José María Lamamié de Clairac y Colina

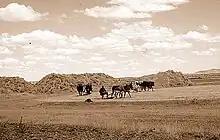
Working the fields, early Francoism

In the early 1940s militant syndicalist Falangism enjoyed its climax in the Francoist Spain; it translated also into outcome of power struggle within the rural agricultural ambience. Despite repeated declarations of loyalty on part of CNCA and numerous assurances that in no way it posed a thread to syndical law, conservative and Christian agrarians were getting increasingly pushed into the sidelines; also Lamamié lost steam and at one point admitted in relation to planned new regulations that “no tuvo ningún reparo que objetas sino por el contario le pareció muy bien”. In September 1940 he left the CNCA presidency and declarations of their meeting with sounded like admitting defeat. With Lamamié as honorary president CNCA was ultimately dissolved and incorporated into the new Unión Nacional de Cooperativas del Campo in 1942. Lamamié kept presiding over Banco Exterior de Crédito Local de España at least until the early 1940s.